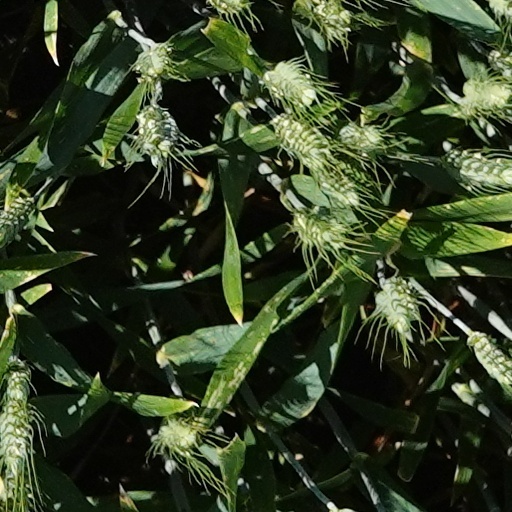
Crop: wheat